Mount Vernon, Colorado

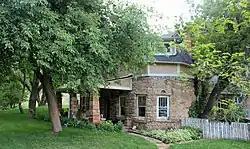
The Mount Vernon House in 2013

After gold ore was discovered near Central City in 1859, a trail was established through Mount Vernon. It was a main route into the mountain. A toll road that passed through Mount Vernon and through Mount Vernon Canyon was built by the wagon company, and then purchased in 1880 by Jefferson County and no longer requiring a toll to use the road. The road became U.S. 40, and then Interstate 70.